Rev. Stephen Badger House

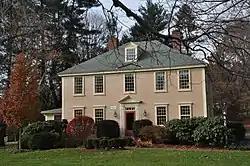

The Rev. Stephen Badger House is a historic house at 87 Eliot Street in Natick, Massachusetts. Built in 1753, it was the home of Natick's last missionary to the local "Praying Indian" community, and is a prominent well-preserved surviving example of Georgian architecture. It was listed on the National Register of Historic Places in 1980.